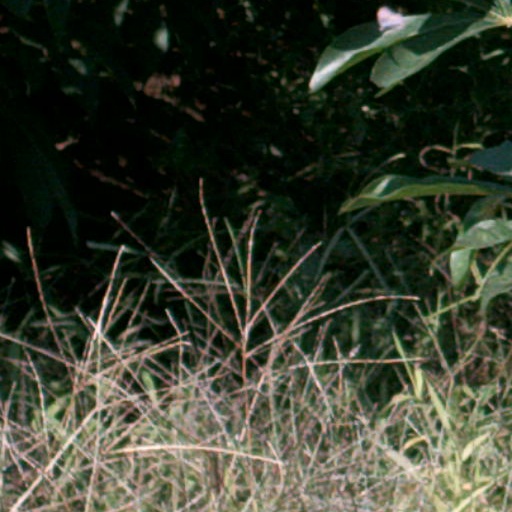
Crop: cassava